Kenneth Lampl

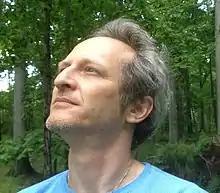

Kenneth Lampl (born November 7, 1964) is an American composer and lecturer known for his film, television and choral music. He is the former head of the Australian National University School of Music.